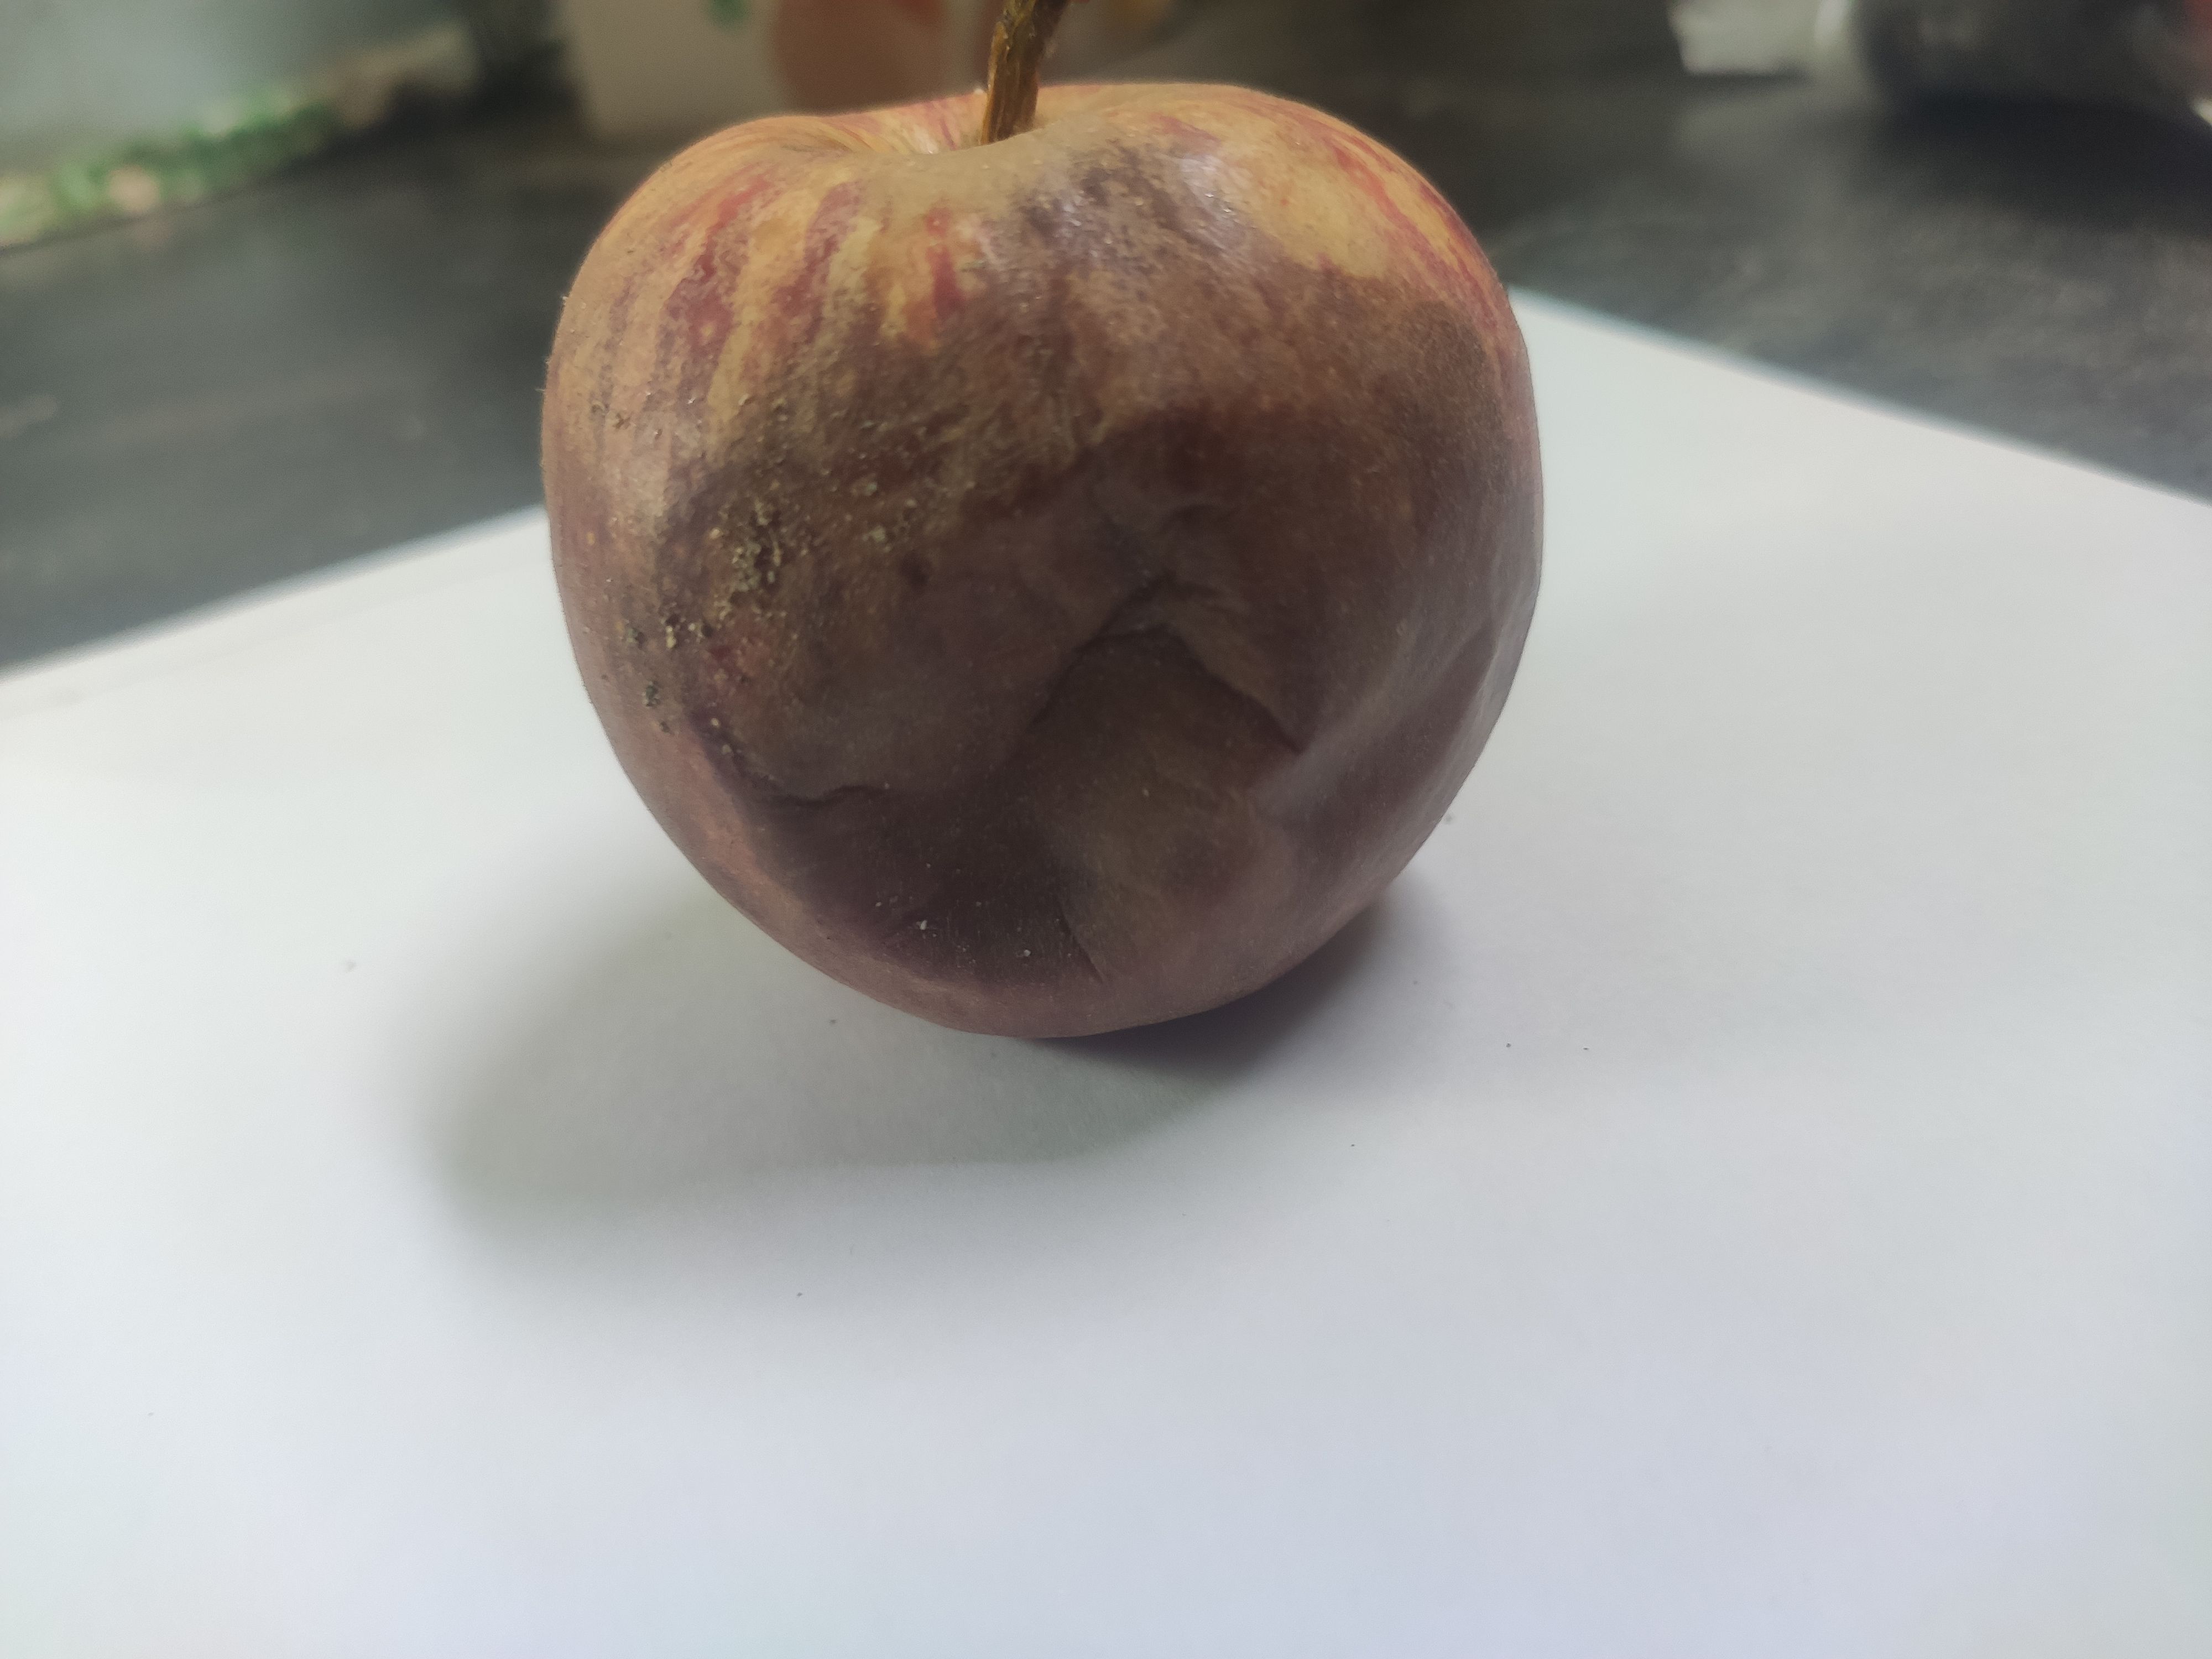
Fruit: apple
Grade: 3rd-grade